Laura Weissbecker

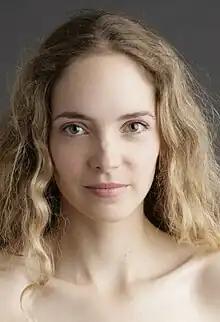
Weissbecker in January 2009

Weissbecker began her film career in 2002, when director Tonie Marshall (winner of the 2000 Cesar French Academy Award for best film, best director and best screenwriter) offered her a small role opposite Francois Cluzet in her feature film ‘’France Boutique’’.